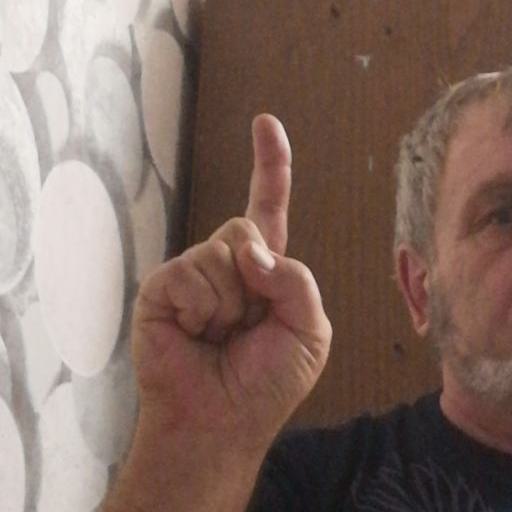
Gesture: one